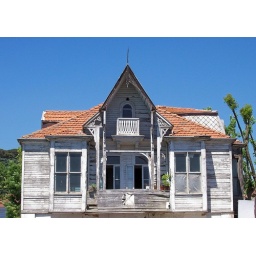
A traditional wooden house in the 'village' of Arnavutkoy, on the European side of the Bosphorus. The name means 'Albanian Village' in Turkish.